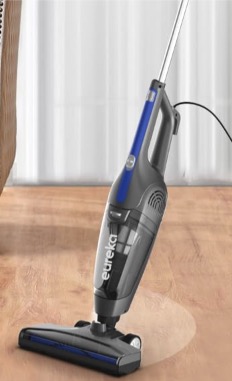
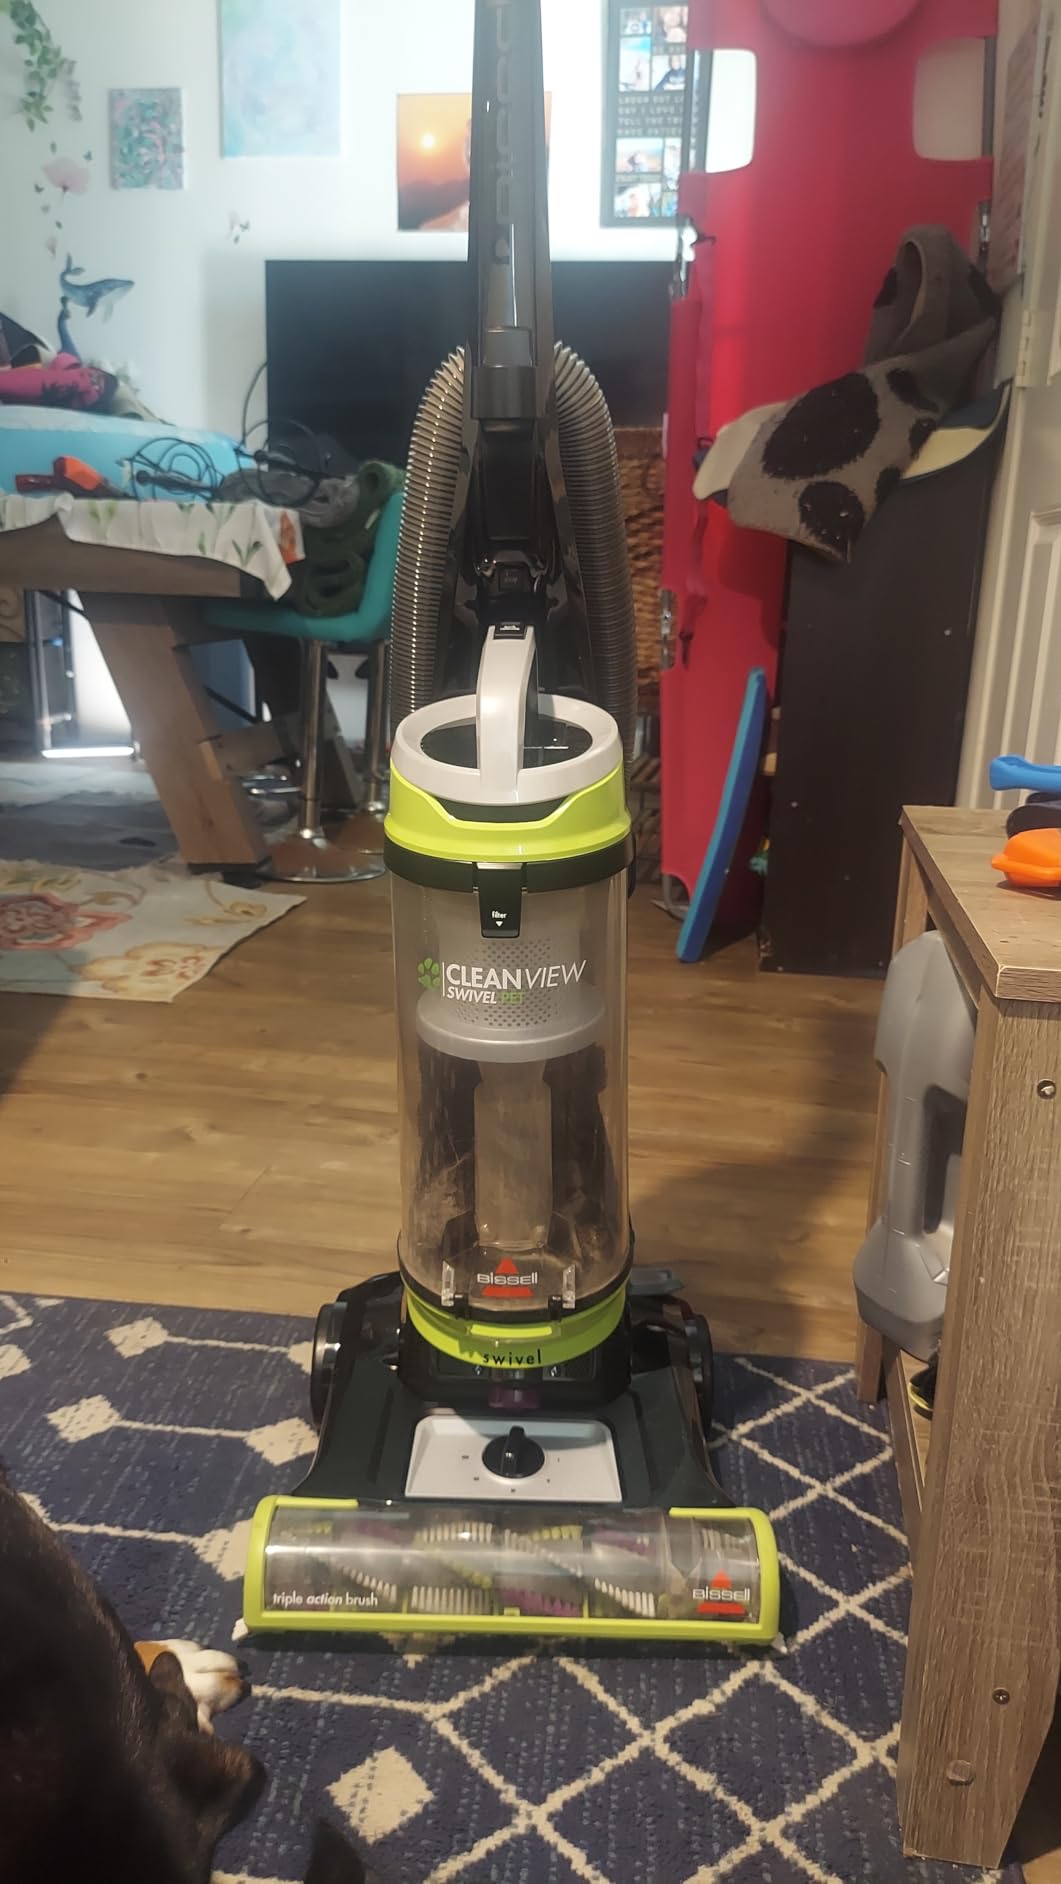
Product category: items_vacuum
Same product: no